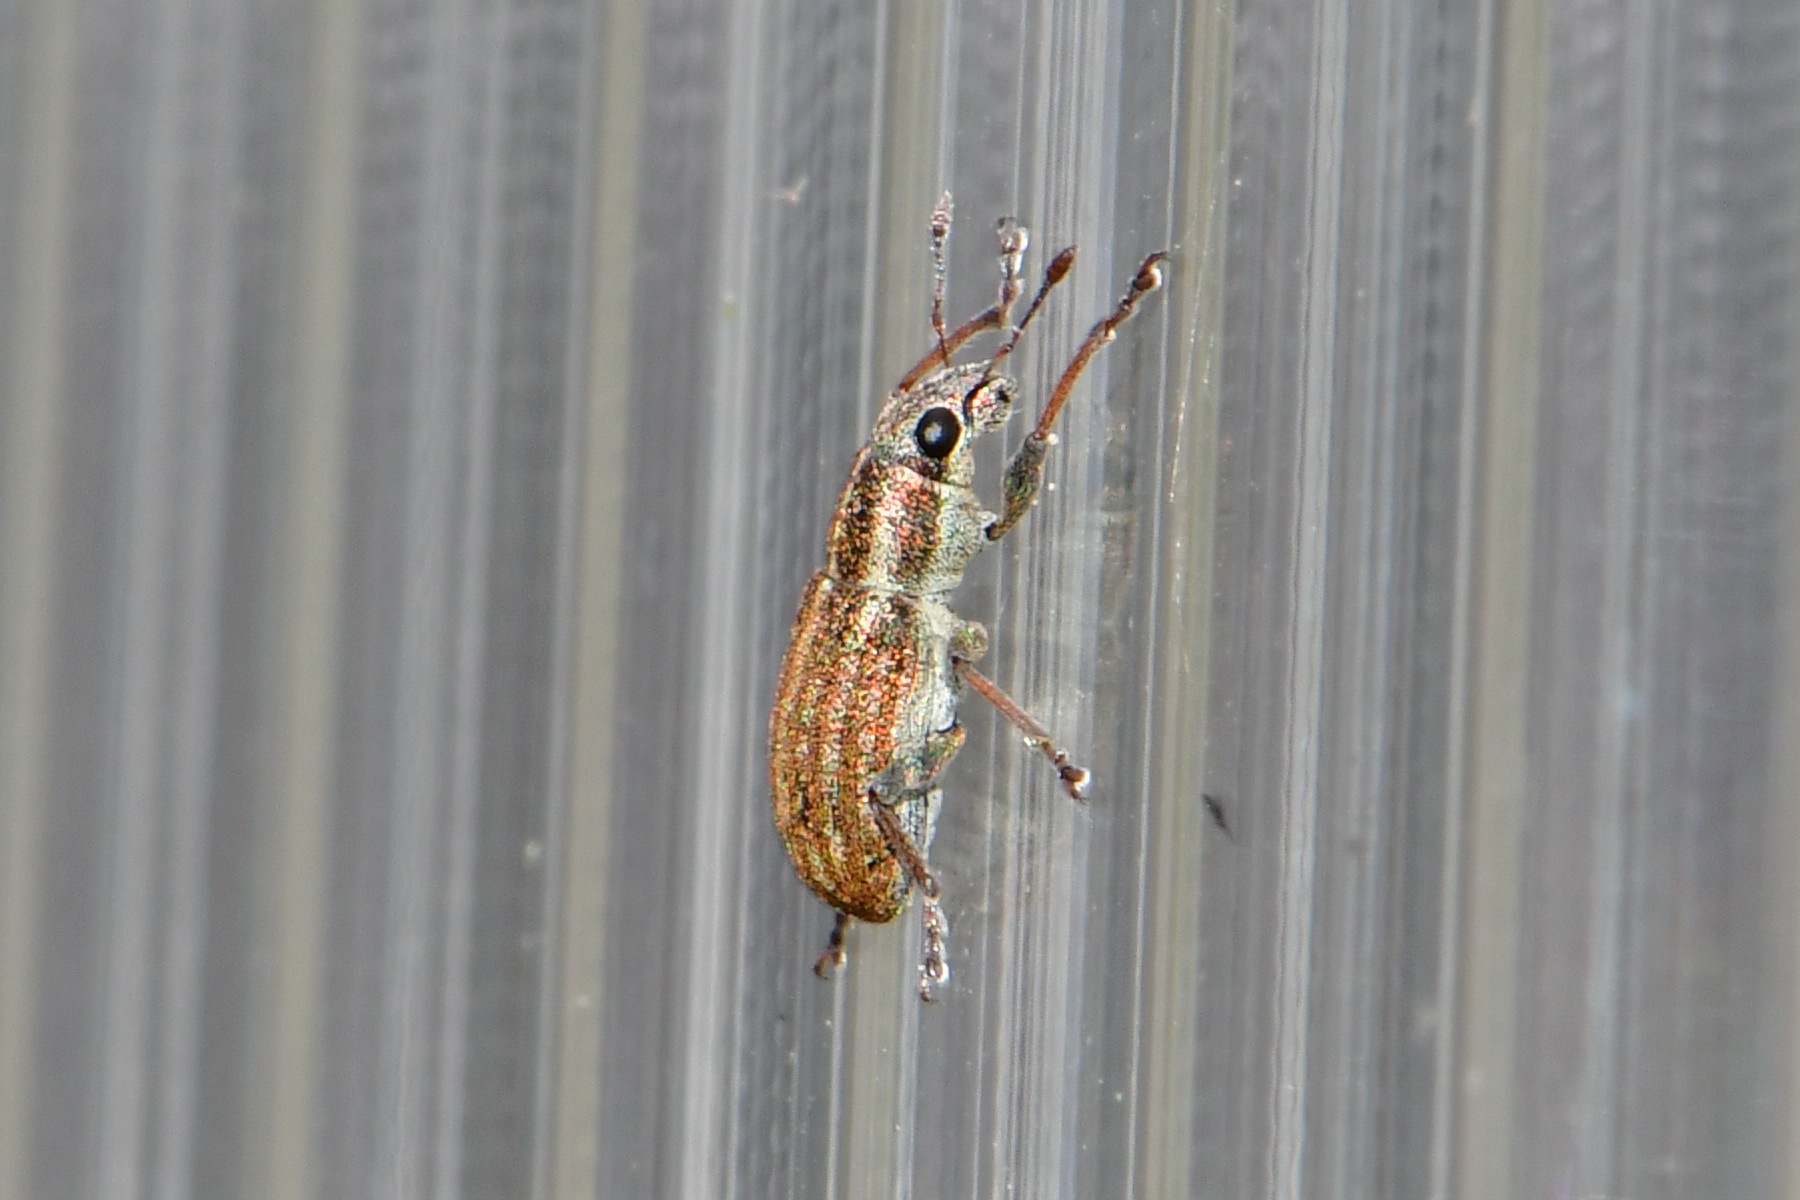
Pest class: pea_leaf_weevil